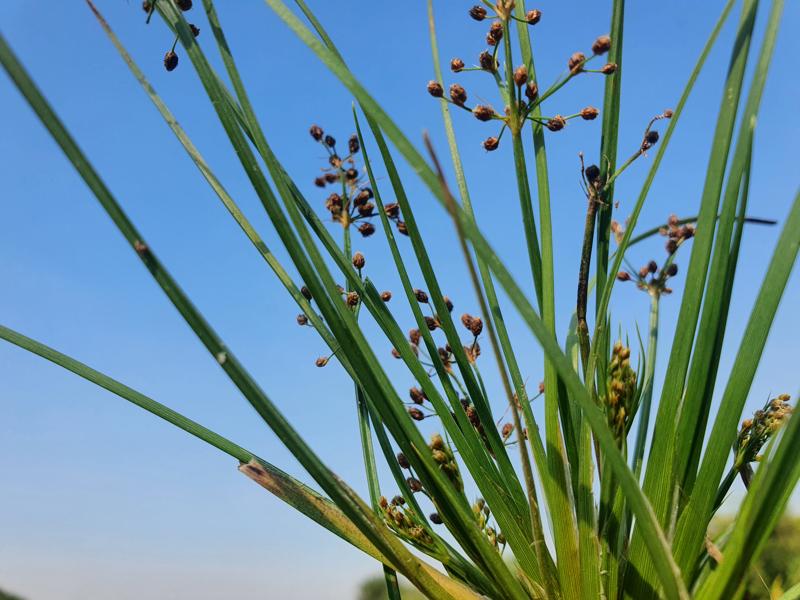
Weed species: Fimbristylis littoralis